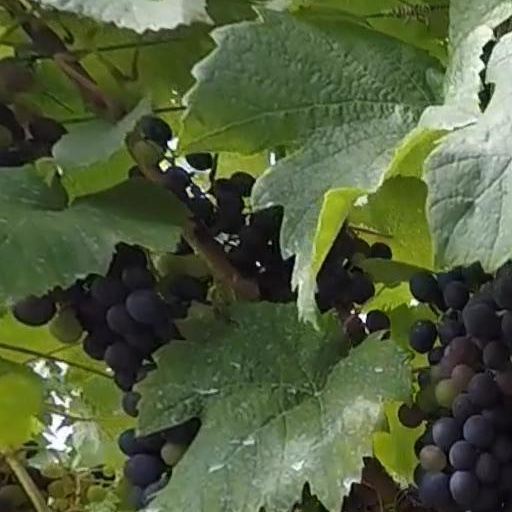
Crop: grape